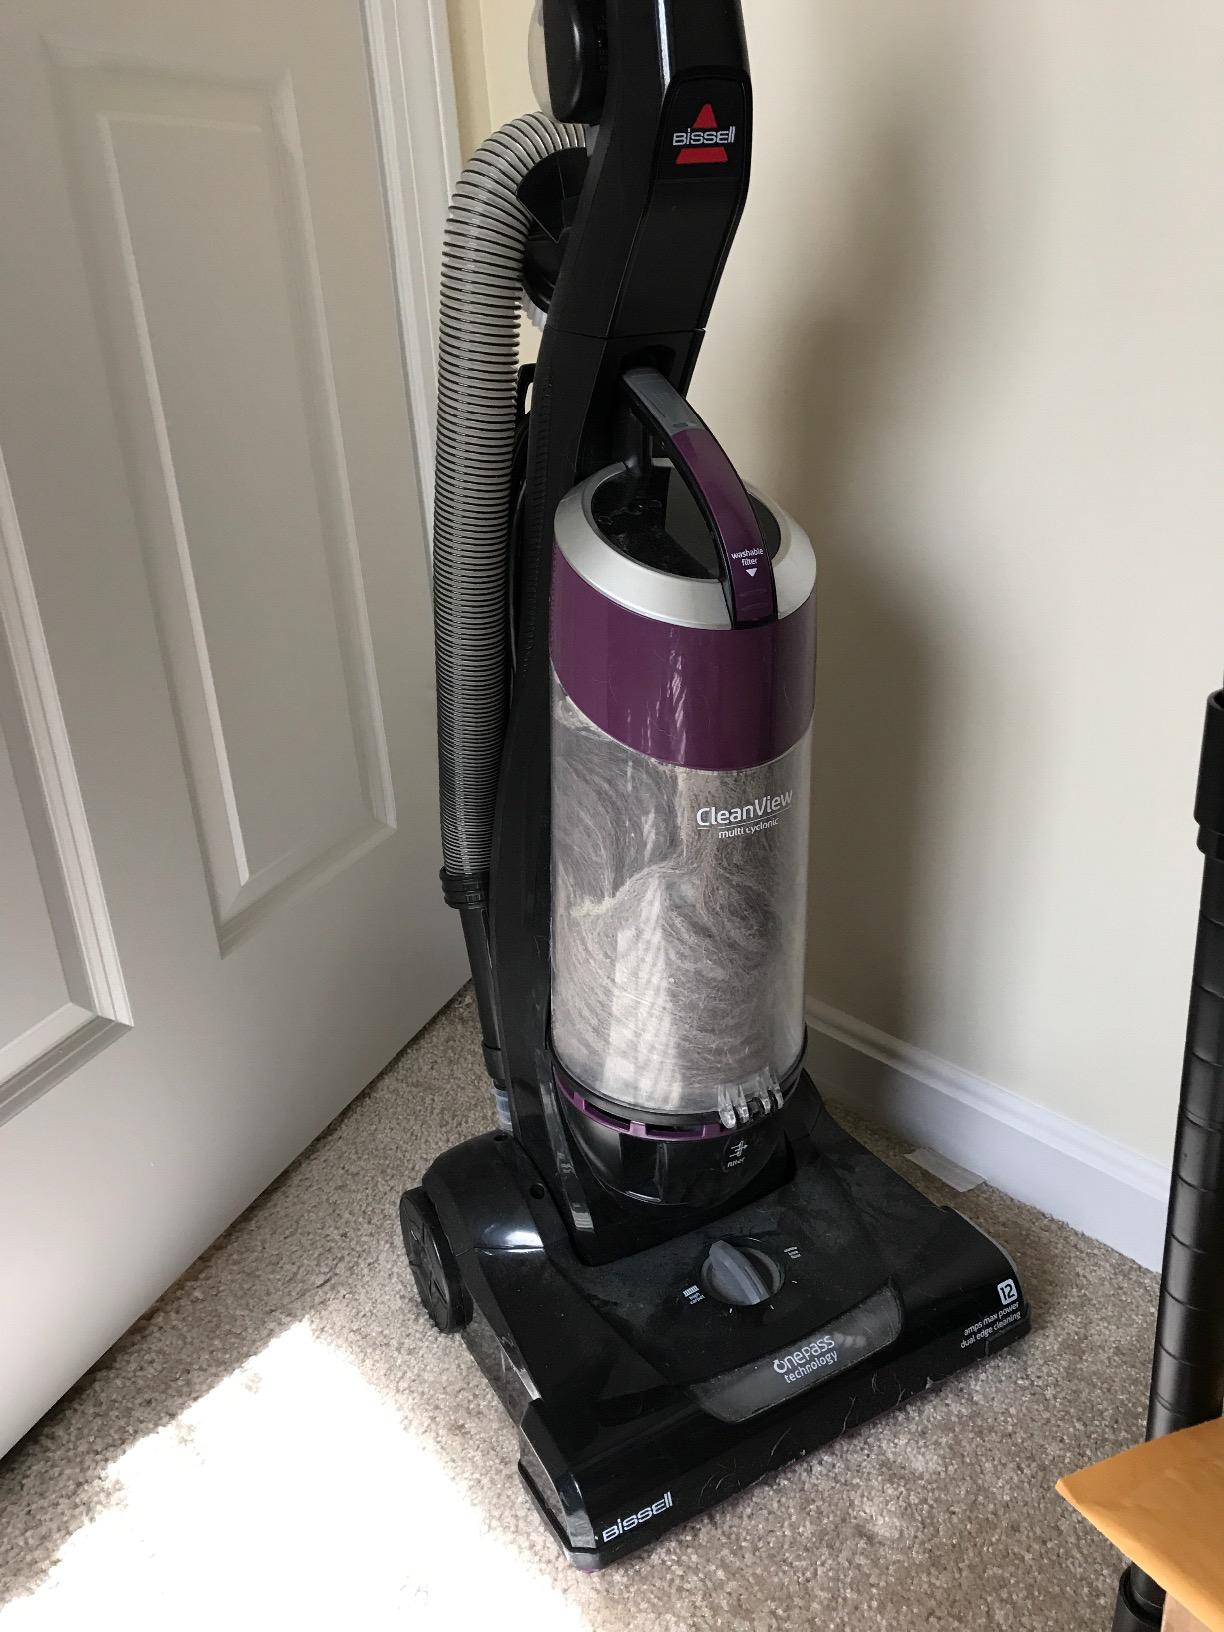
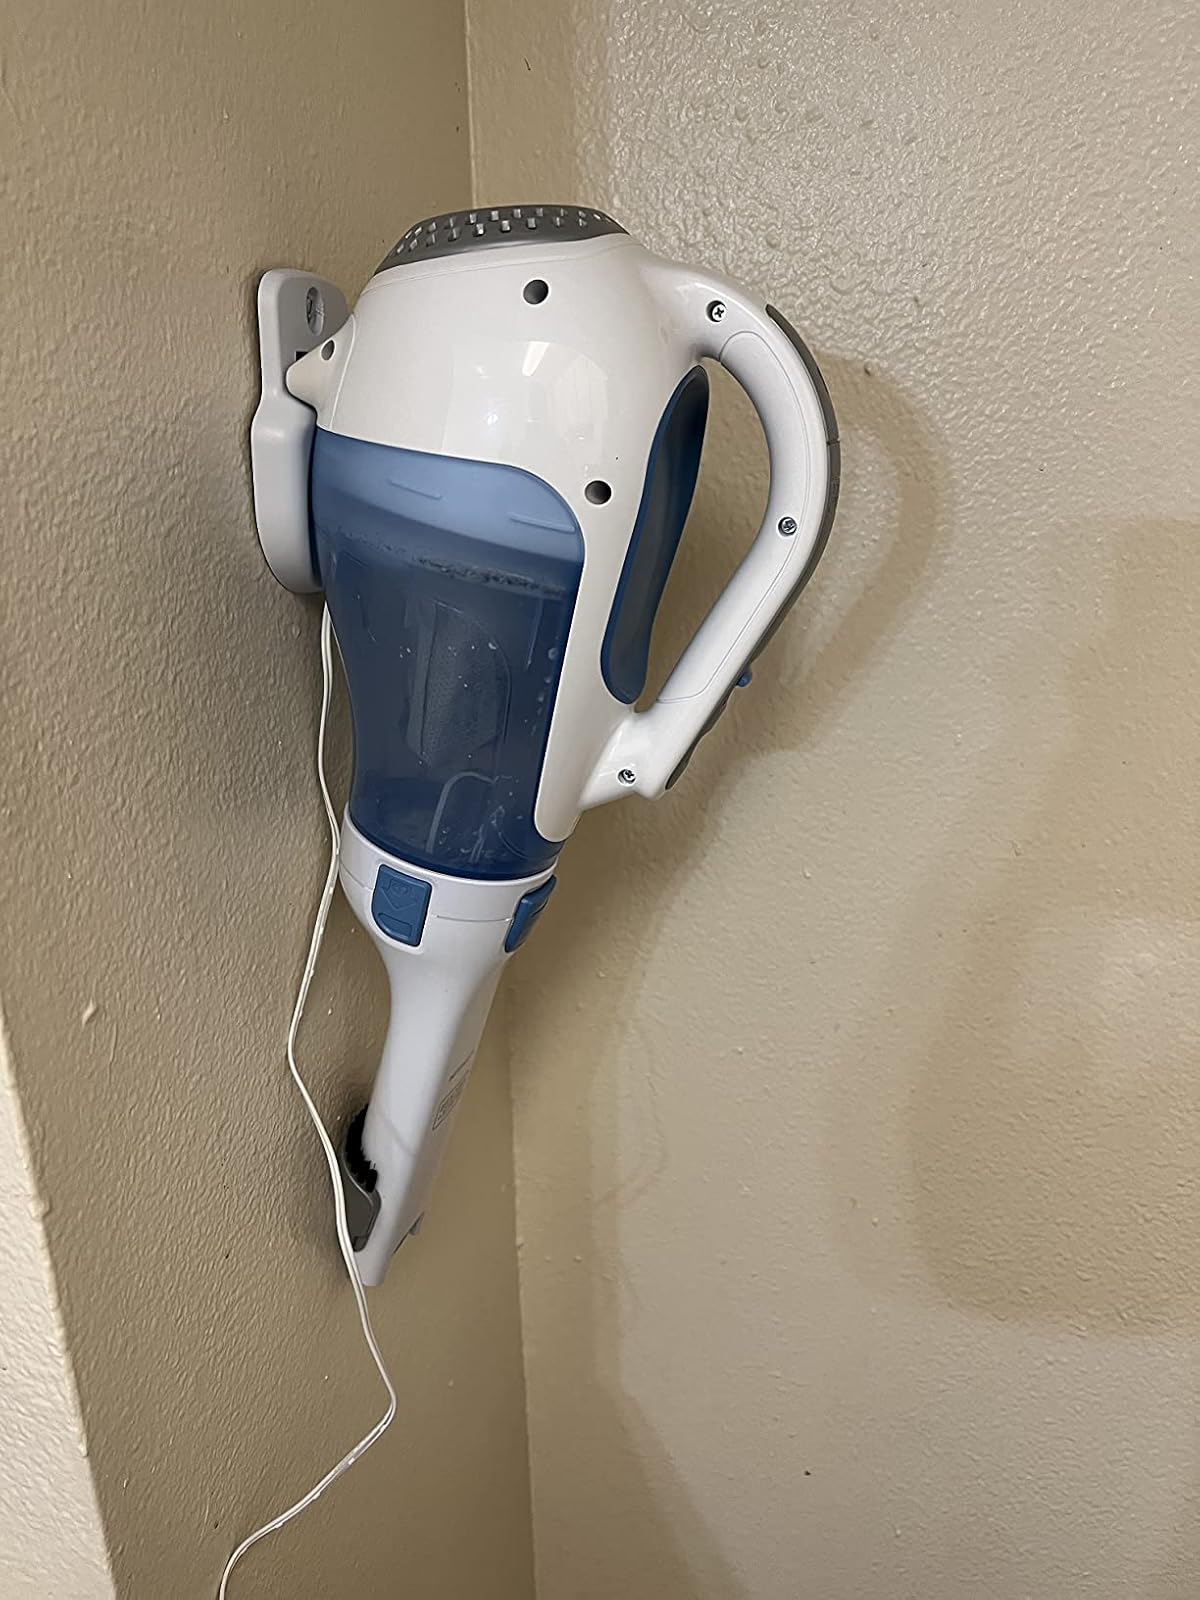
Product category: items_vacuum
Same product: no